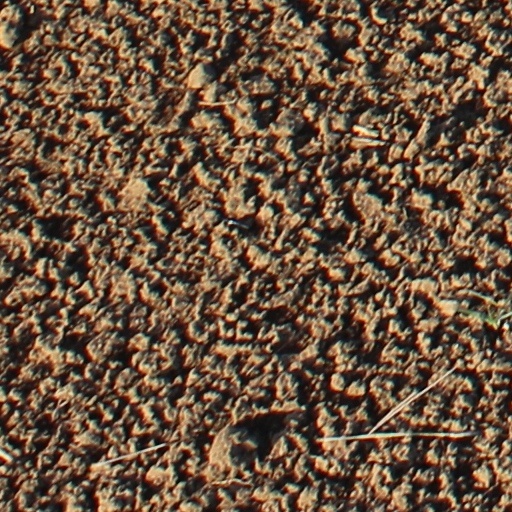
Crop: wheat